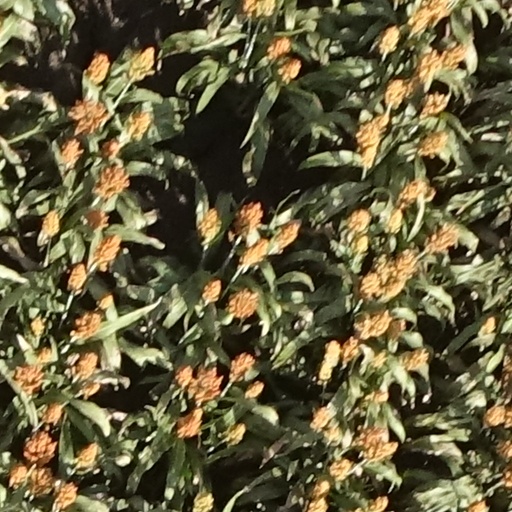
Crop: sorghum